Cyrus J. Williams

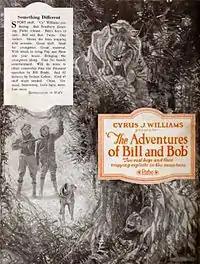
Advertisement for "The Adventures of Bill and Bob"

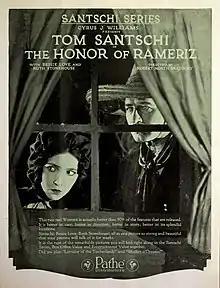
Advertisement for "The Honor of Rameriz" in the Santschi Series of Westerns

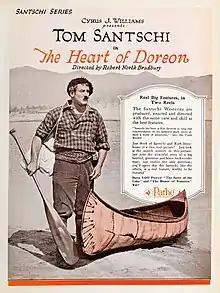
Advertisement for "The Heart of Doreon"

Cyrus J. Williams was a film producer and the co-founder of Cyrus J. Williams Productions. It was at 4811 Fountain Avenue in Hollywood. He worked in the real estate business before his foray into films.